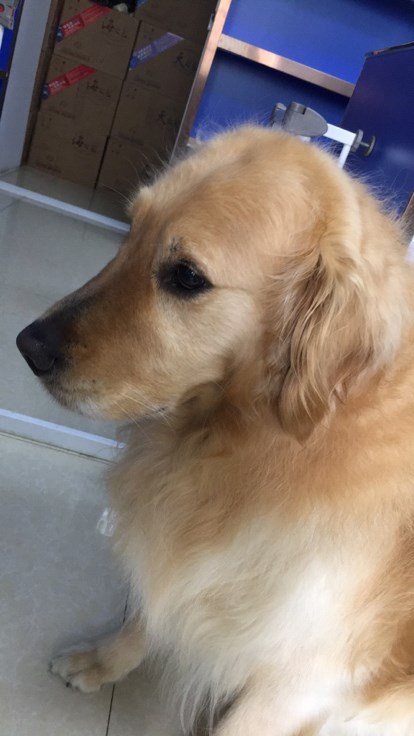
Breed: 5355-n000126-golden_retriever